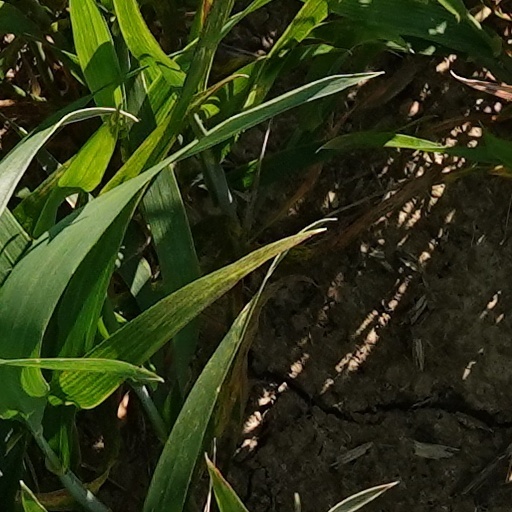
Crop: wheat